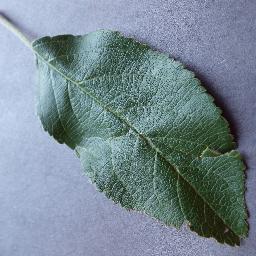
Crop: apple
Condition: healthy